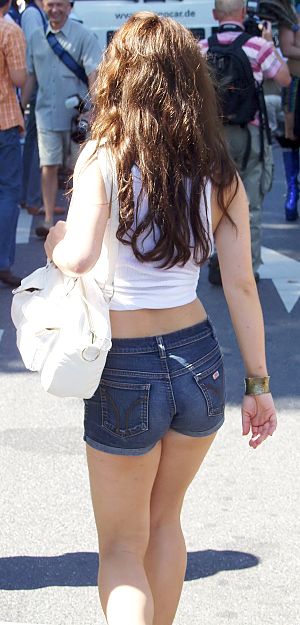
Shorts
Cowboyshorts
Shorts er bukser, der kun dækker den øverste del af benet og slutter over knæet. Shorts kan dels anvendes om sommeren, dels hele året rundt af sportsfolk. Bukser, der kun lige dækker knæet kaldes ikke for shorts, men for knæbukser.